Collapse of Cần Thơ Bridge

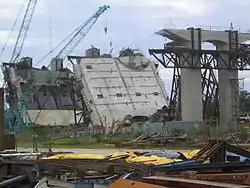
Site of the collapsed part of Can Tho Bridge.

The collapse of Cần Thơ Bridge was a severe construction accident in southern Vietnam in September 2007. A section of an approach ramp fell more than , killing and injuring dozens of people. The number of casualties remains unclear. Shortly after the accident one source stated that there were 52 people dead and 140 injured; other sources have shown a death toll reaching 59. Dr. Trần Chủng, head of the national construction QA/QC authority under the Ministry of Construction of Vietnam, described it as the most catastrophic disaster in the history of Vietnam's construction industry, to which Ho Nghia Dung, Minister of Transport, agreed.